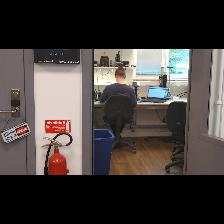
Label: Human